Yes, And?

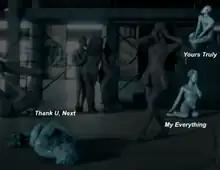
The music video contains references to Grande's previous albums, including "Yours Truly" (2013), "My Everything" (2014), and "Thank U, Next" (2019).

On December 19, 2023, it was reported Grande had been spotted shooting a video. Grande later shared a teaser trailer for the song's music video on January 11, 2024. It depicts the acronym "AG7"—a reference to her then-untitled seventh studio album. The geographical coordinates 41.0359° N, 71.9545° W are displayed, which locate Montauk, New York, one of the key filming locations for the film "Eternal Sunshine of the Spotless Mind" (2004); Grande is a long-time fan of Jim Carrey, who played the lead in it. This was an easter egg to the title of the album, "Eternal Sunshine".